Henry Le Vesconte

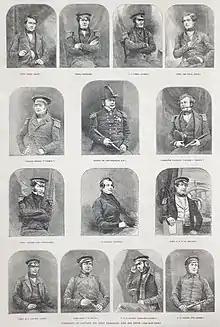
Sir John Franklin and some of his officers - Le Vesconte (third row, right) - "The Illustrated London News" (1845)

Fitzjames recommended Le Vesconte's appointment to the discovery-ship "Erebus" under Captain Sir John Franklin, which he joined on 4 March 1845 as she was fitting out for the polar expedition at Woolwich Dockyard and in which he was involved in a renewed attempt to explore the Northwest Passage through Lancaster Sound and Bering Strait. He was among twelve officers of the Franklin Expedition who posed for daguerreotypes by photographer Richard Beard at the docks before sailing.